USS John King

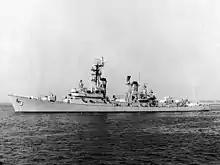
"John King" underway in 1961

Following shakedown training out of Guantánamo Bay, Cuba, "John King" carried out weapons tests on the East Coast before arriving Norfolk 7 September 1961 for regular duty. One of a new class of guided missile destroyers, she featured latest hull design with all-aluminum superstructure and mounted the very latest in modern armament and electronic equipment. Departing 27 November 1961, the ship cruised to England and Northern Europe until 1 January 1962, when she sailed from Dublin for the Mediterranean. There, "John King" joined the 6th Fleet in its constant role of peacekeeping in this troubled region. After her return to Norfolk, Virginia in April, the ship conducted missile firing exercises and training in the Caribbean. She arrived Washington 10 July 1962 for a 4-day stay, entertaining a group of Senators and Congressmen as well as Secretary of the Navy Fred Korth.